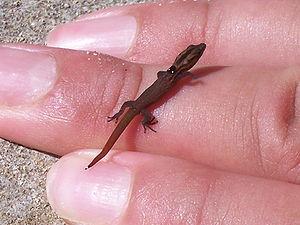
Bébé lézard vers San Pedro de Macoris, République dominicaine.